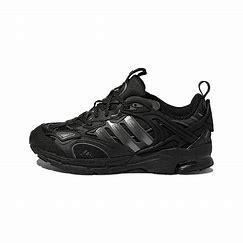
Brand: adidas
Model: Spiritain 2000